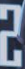
Number: 2